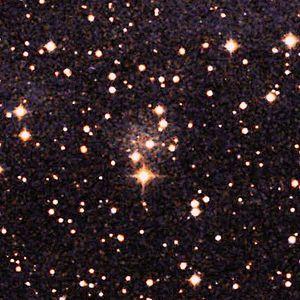
Andromède XVIII est une galaxie naine du Groupe local découverte en 2008. C'est une des 14 galaxies naines orbitant la galaxie d'Andromède actuellement connues.